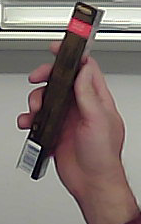
Product: toblerone_black